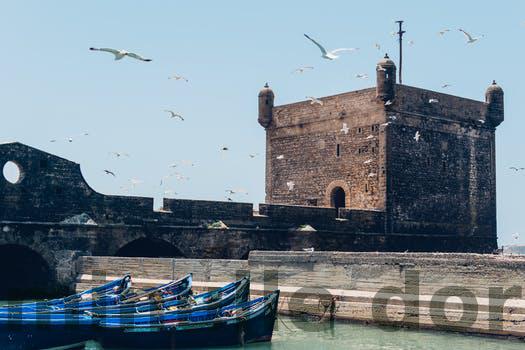
Label: Watermark